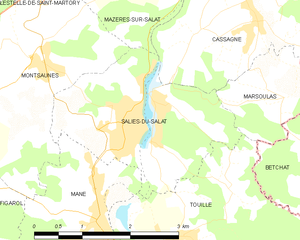
Salies-du-Salat est une commune française située dans le département de la Haute-Garonne, en région Occitanie.